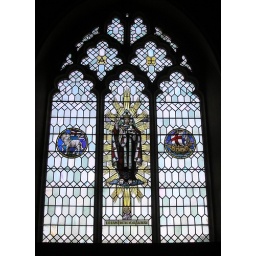
Stained glass window in Smallhythe church